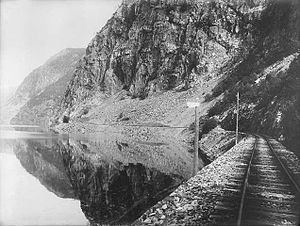
Lundevatnet
Flekkefjordbanen ved Lundevatnet.